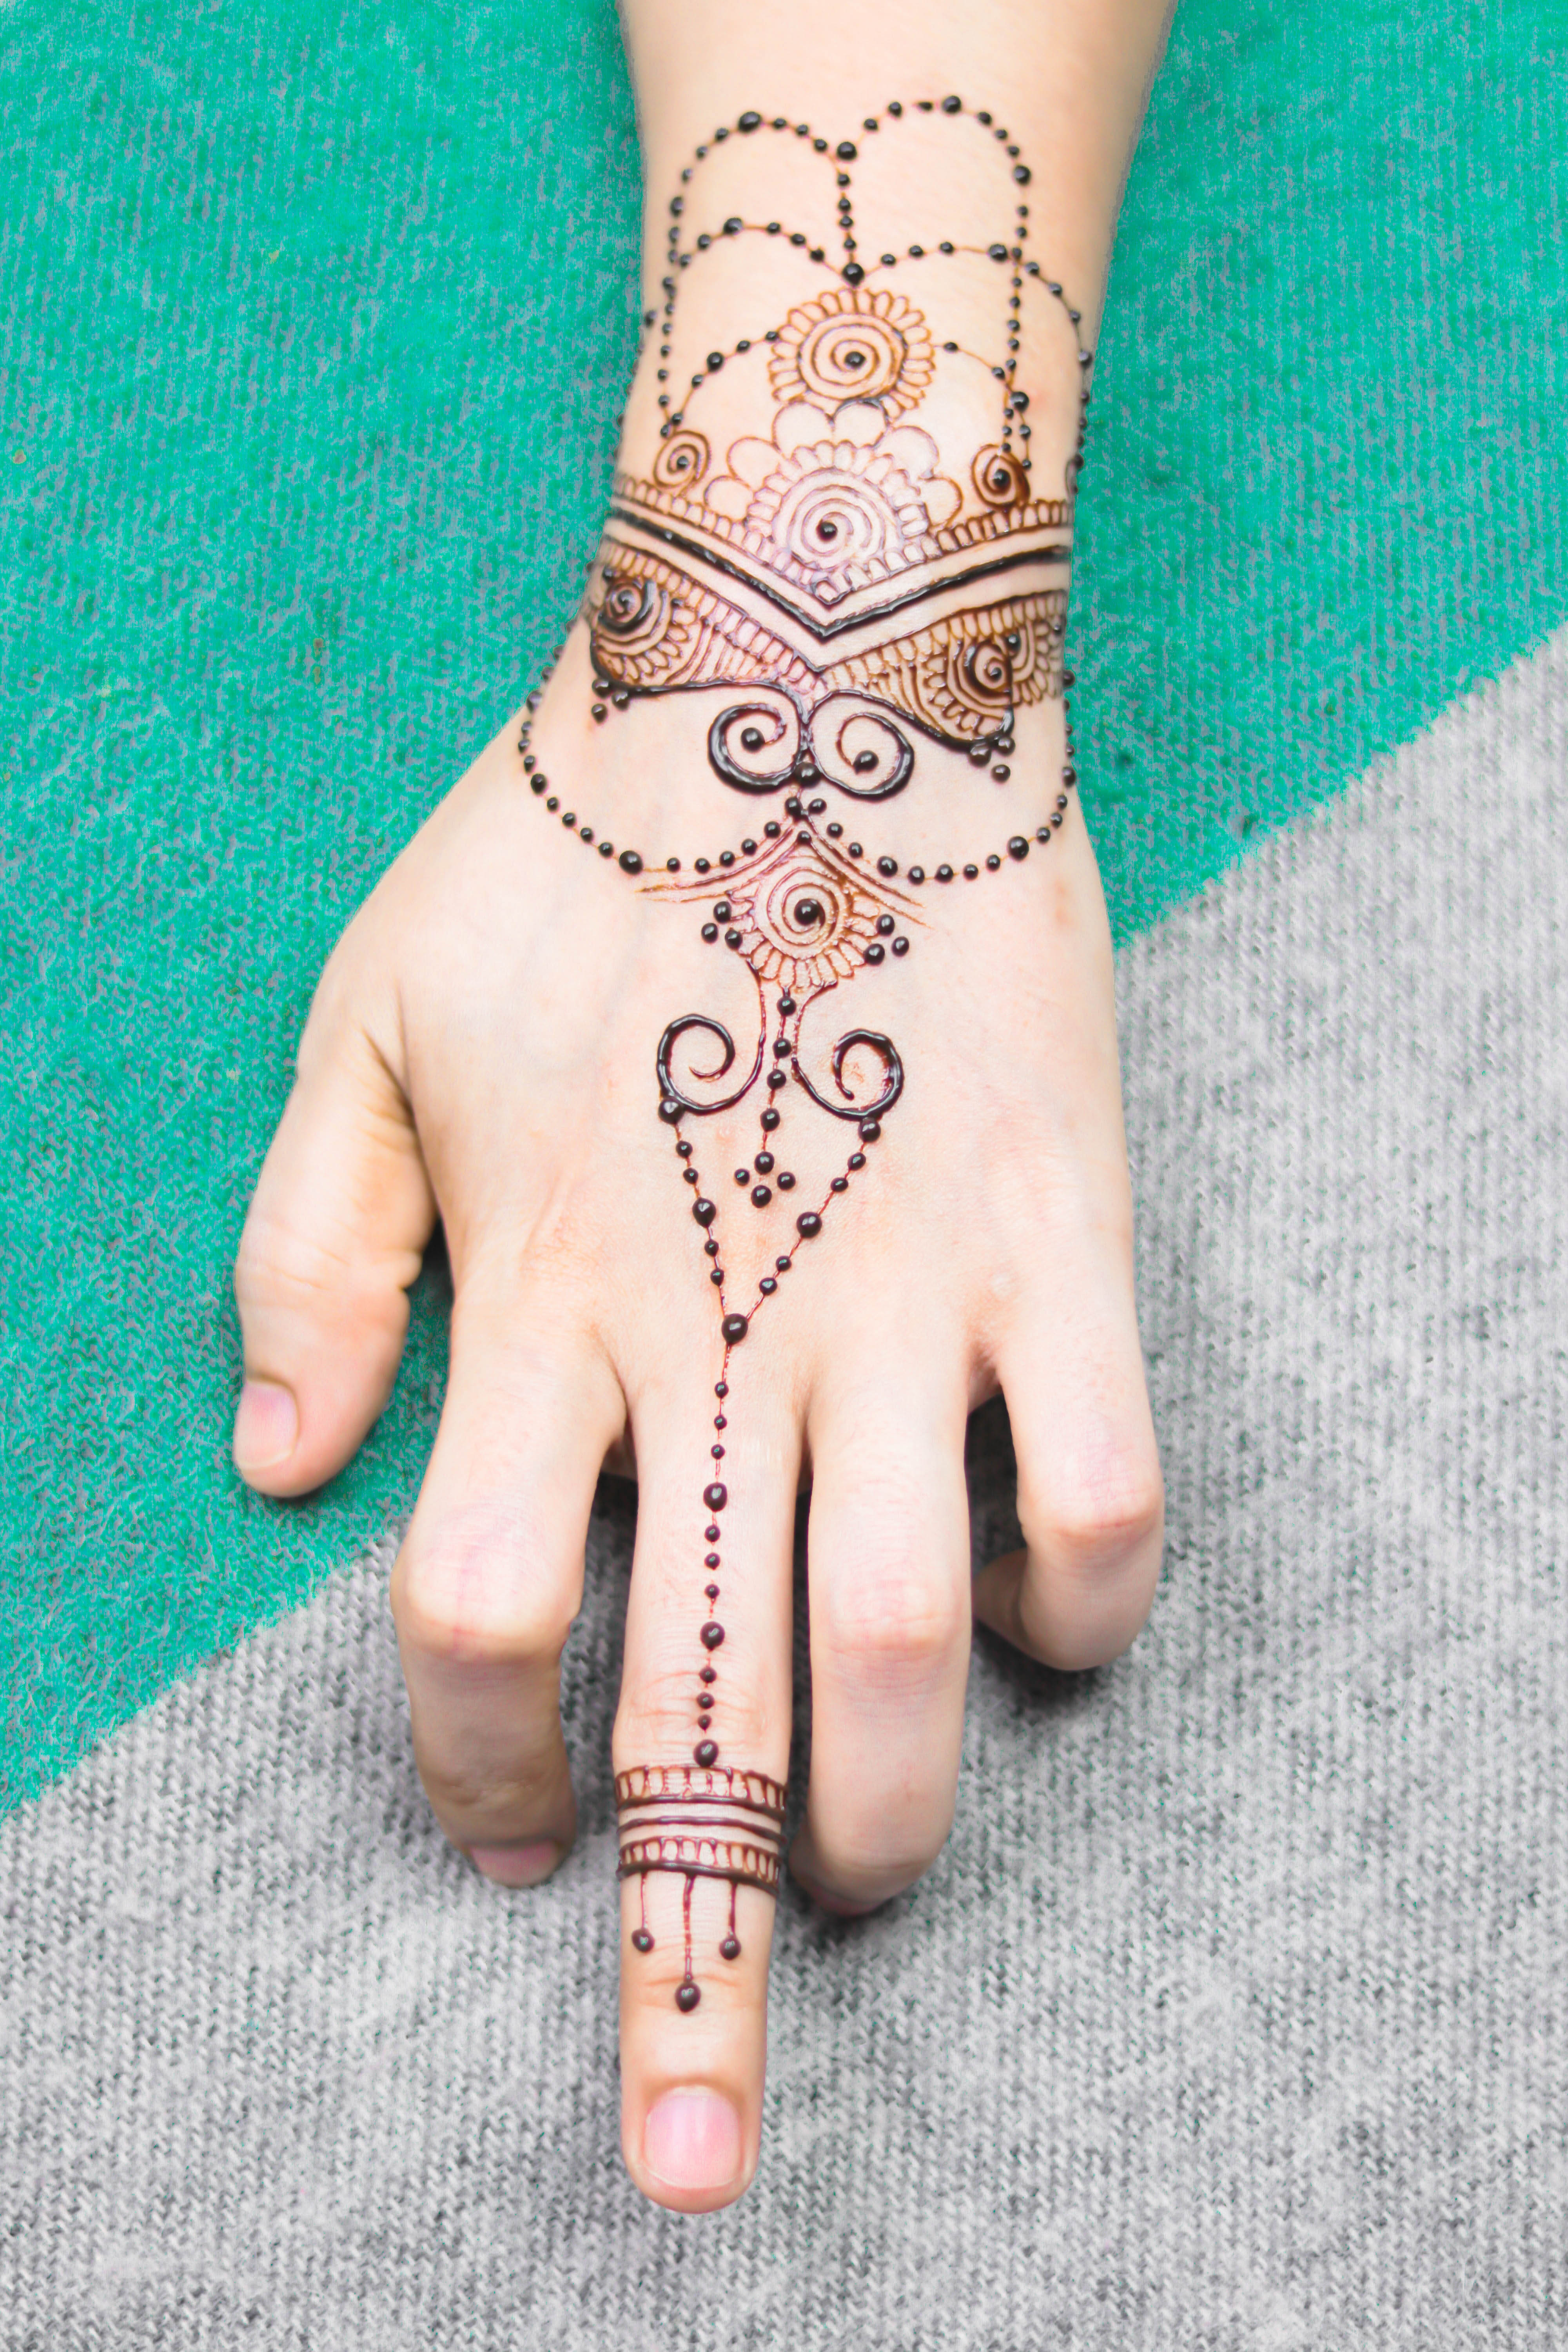
background, beautiful, bridal, brown, cosmetic, design, fashion, girl, hand, henna, henna drawing, henna hand, henna tattoo, herbal, hindu wedding, indian bride, indian wedding, isolated, mehandi, mehandi hand, mehendi, mehndi, mehndi hand, mehndi hands, mehndi pattern, paint, pattern, skin, tattoo, temporary, finger, nail, wrist, joint, artwork, fashion accessory, jewellery, flesh